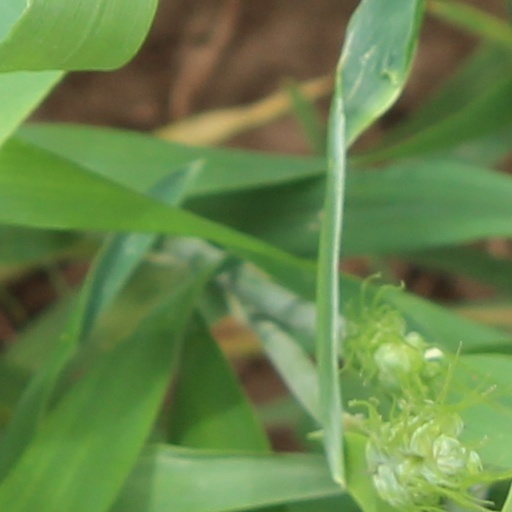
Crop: wheat